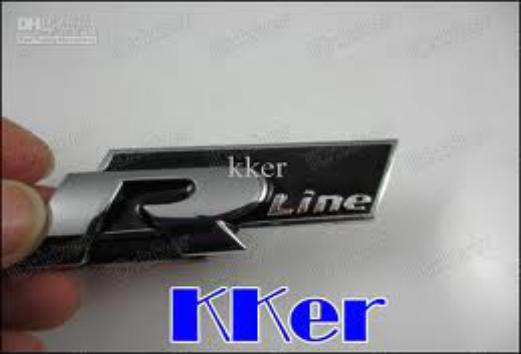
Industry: Transportation